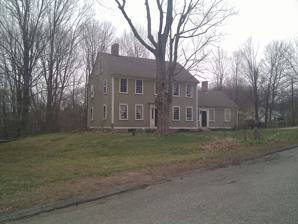
Building: Tyler Mowry House
Country: United States of America
Year built: 1825
Historic house in Rhode Island, United States United States historic place Tyler Mowry House U.S. National Register of Historic Places Show map of Rhode Island Show map of the United States Location 112 Sayles Hill Road, North Smithfield, Rhode Island Coordinates 41°57′53″N 71°30′18″W / 41.96472°N 71.50500°W / 41.96472; -71.50500 Area 3 acres (1.2 ha) Built 1825 Architectural style Federal NRHP reference No. 96000904 Added to NRHP August 16, 1996 The Tyler Mowry House is a historic house in North Smithfield, Rhode Island .  It is a 2 + 1 ⁄ 2 -story wood-frame structure, five bays wide, with a gable roof and two interior chimneys.  The entry is centered on the main (south-facing) facade, with sidelight windows and pilasters supporting a complex entablature and cornice.  A 1 + 1 ⁄ 2 -story ell extends to the east.  The house's interior has retained much of the original Federal-period woodwork, plasterwork, doors, and hardware.  The house is distinctive as a remarkably unaltered house from the early 19th century, lacking modernizing alterations such as electricity and plumbing. The house was listed on the National Register of Historic Places in 1996. See also National Register of Historic Places listings in Providence County, Rhode Island References